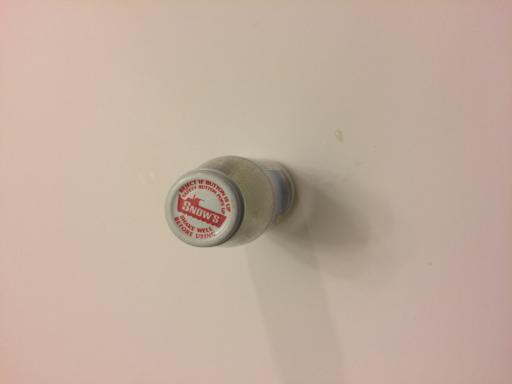
Waste category: glass